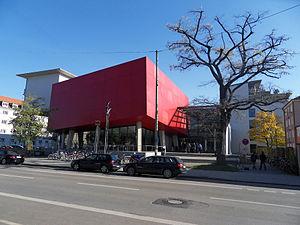
L'université de sciences appliquées de Munich et une des trois universités de la ville de Munich en Allemagne. L'enseignement des Hochschulen für angewandte Wissenschaften est de nature plus appliquée qu'en université traditionnelle. L'Université de sciences appliquées de Munich est une université moderne et internationale assurant une large offre de bachelors et de masters, des séminaires et des formations pour cadres, ainsi que des possibilités de doctorat en cotutelle avec d'autres universités.